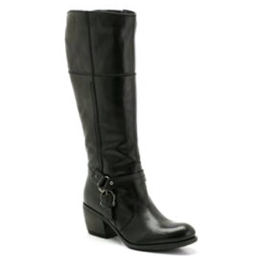
how good of you to notice i needed a new pair of black knee high boots .